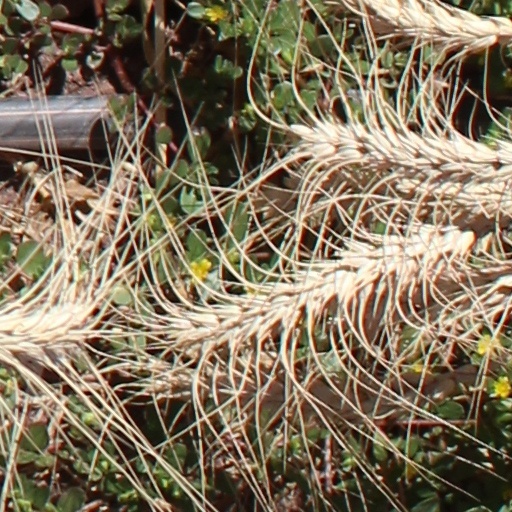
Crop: wheat